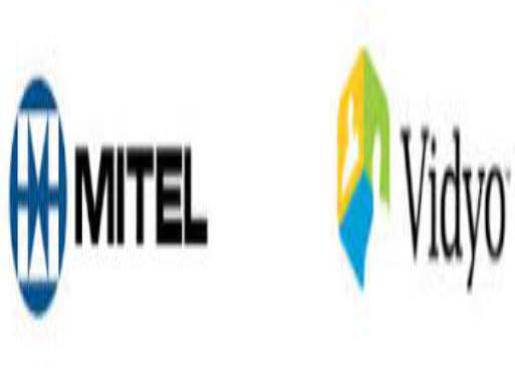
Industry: Others